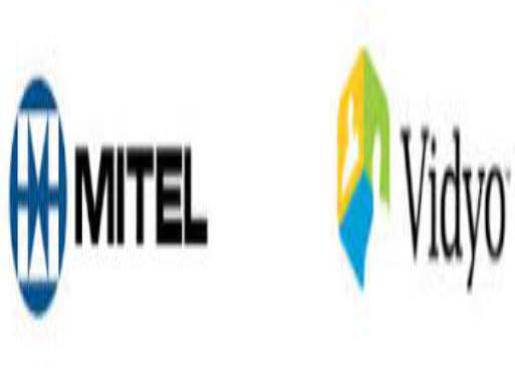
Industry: Others